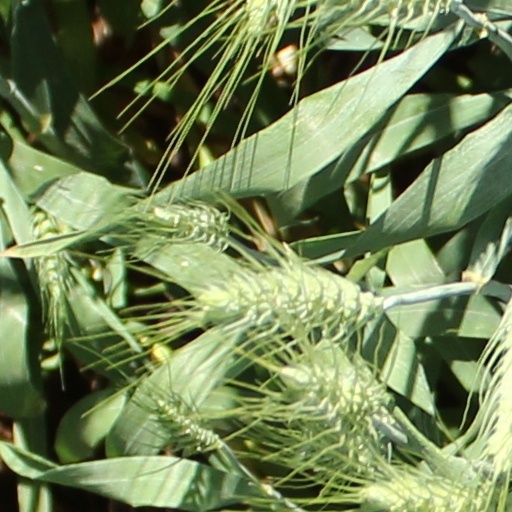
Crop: wheat